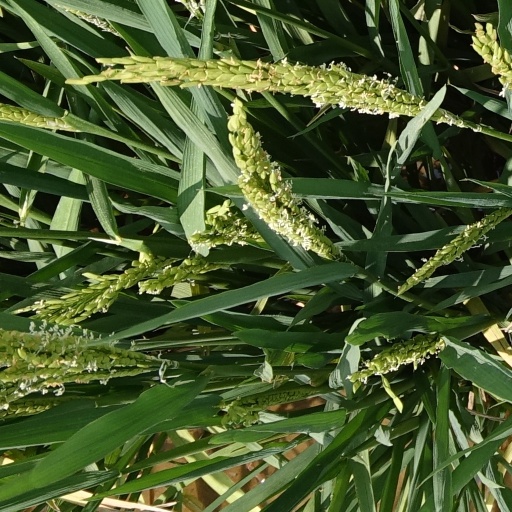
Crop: rice